Naval Air Station Joint Reserve Base Fort Worth

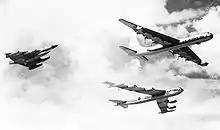
Last B-36 flight from Carswell, 30 May 1958, flying in formation with a Convair YB-58 and Boeing B-52.

A five-ship B-36 formation was flown on 15 January 1949, in an air review over Washington, D.C., commemorating the inauguration of the President of the United States, Harry S. Truman. By September 1952, the B-36s assigned to the 7th and 11th Wings comprised two thirds of SAC's intercontinental bomber force.